Nigel (bishop of Ely)

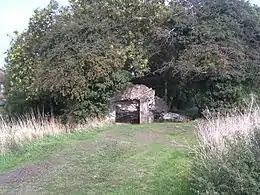
Remains of Sleaford Castle

In 1139 supporters of Roger and his family brawled in public with some men who supported Alan of Brittany. The brawl may have been provoked by the Beaumonts, for Alan was often associated with them. At a court held at Oxford in June 1139, Stephen required Roger of Salisbury, Alexander of Lincoln, and Nigel to surrender their castles as a consequence of the brawl. When Roger and his family delayed, the king ordered their arrest. Nigel managed to escape arrest by fleeing to the castle of Devizes, and the king followed and began a siege. The king threatened to hang Roger in front of the castle unless it capitulated, and Nigel, under pressure from Roger's wife, surrendered the castle after the siege had lasted three days. All three bishops then submitted and surrendered their secular offices and castles. They were, however, allowed to retain their dioceses. Nigel surrendered Newark Castle and Sleaford Castle, both of which had been constructed by Alexander. Stephen promptly gave Newark to Robert, Earl of Leicester, who was in turn excommunicated by Alexander of Lincoln.